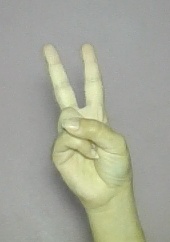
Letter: taa